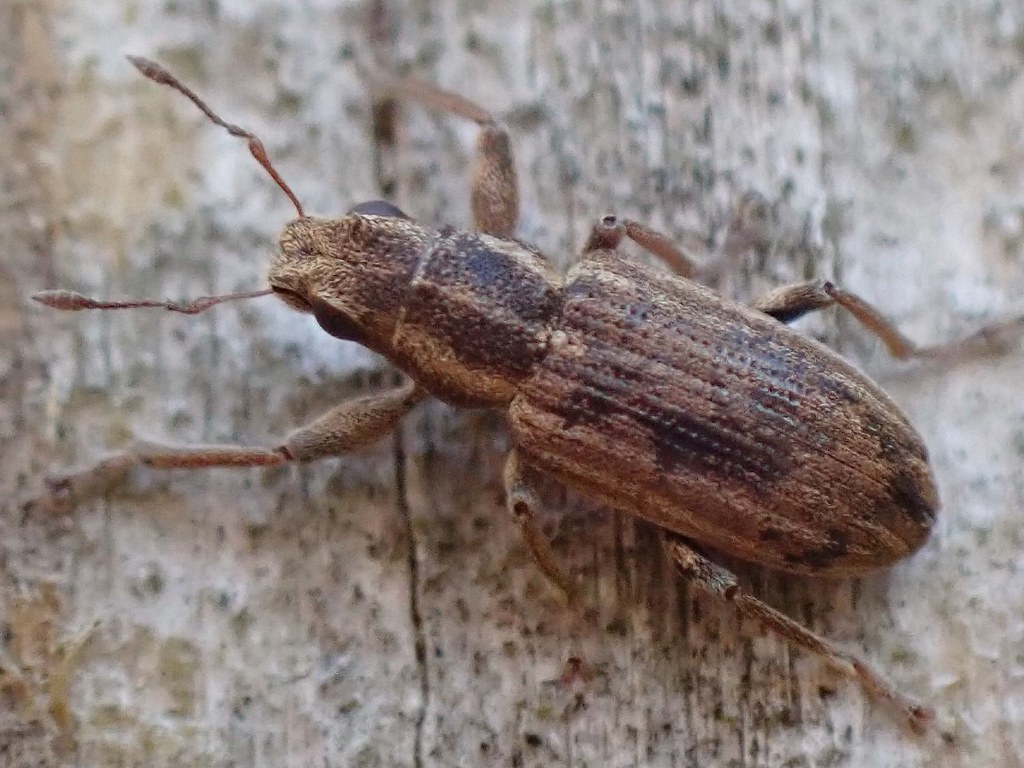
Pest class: pea_leaf_weevil